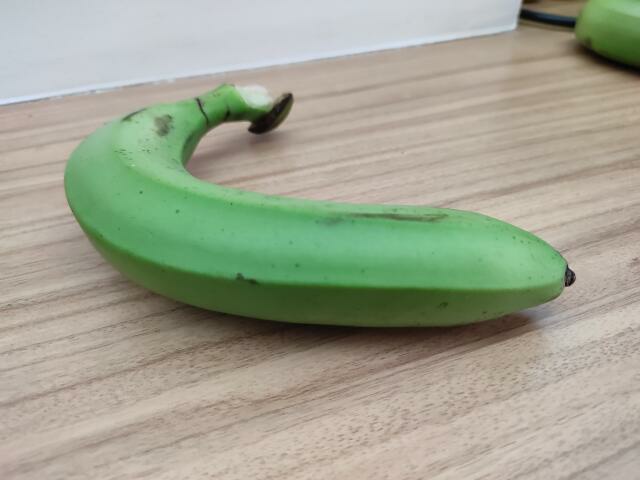
Label: Raw_Banana